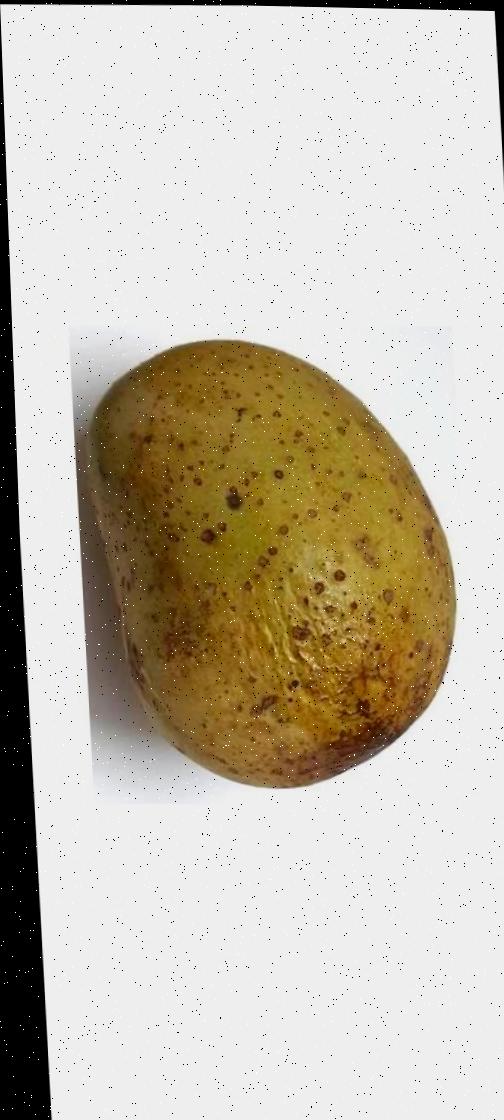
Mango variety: Gourmoti